Älvsborg, Gothenburg

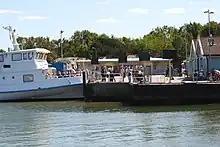
At Saltholmen, ferries transports passengers around the Archipelago of Gothenburg.

Älvsborg comprise the neighbourhoods of Stora Billingen, Käringberget, Tranered, Hagen, Långedrag and Vässingsö.